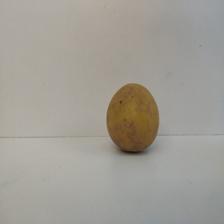
Size: Large